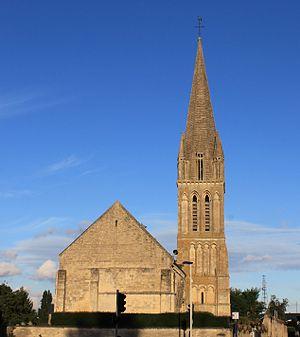
Église saint-André d'Ifs (Calvados)
Ifs est une commune française située dans le département du Calvados en région Normandie, peuplée de 11 766 habitants.